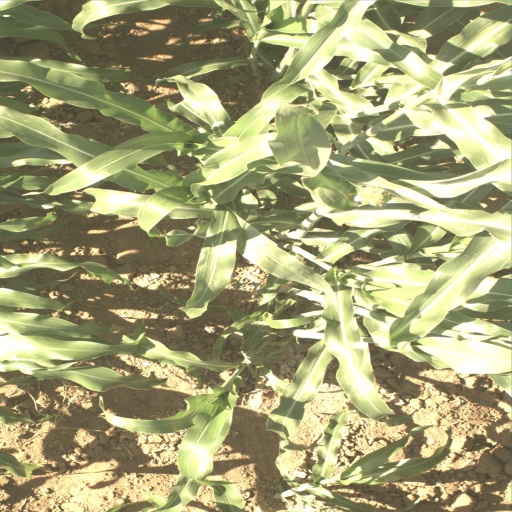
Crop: sorghum